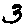
Label: 3